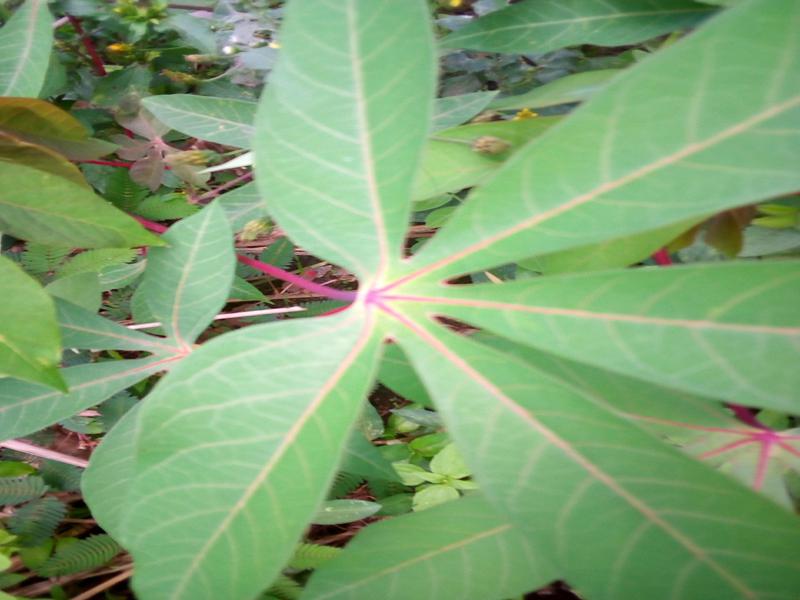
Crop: cassava
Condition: healthy